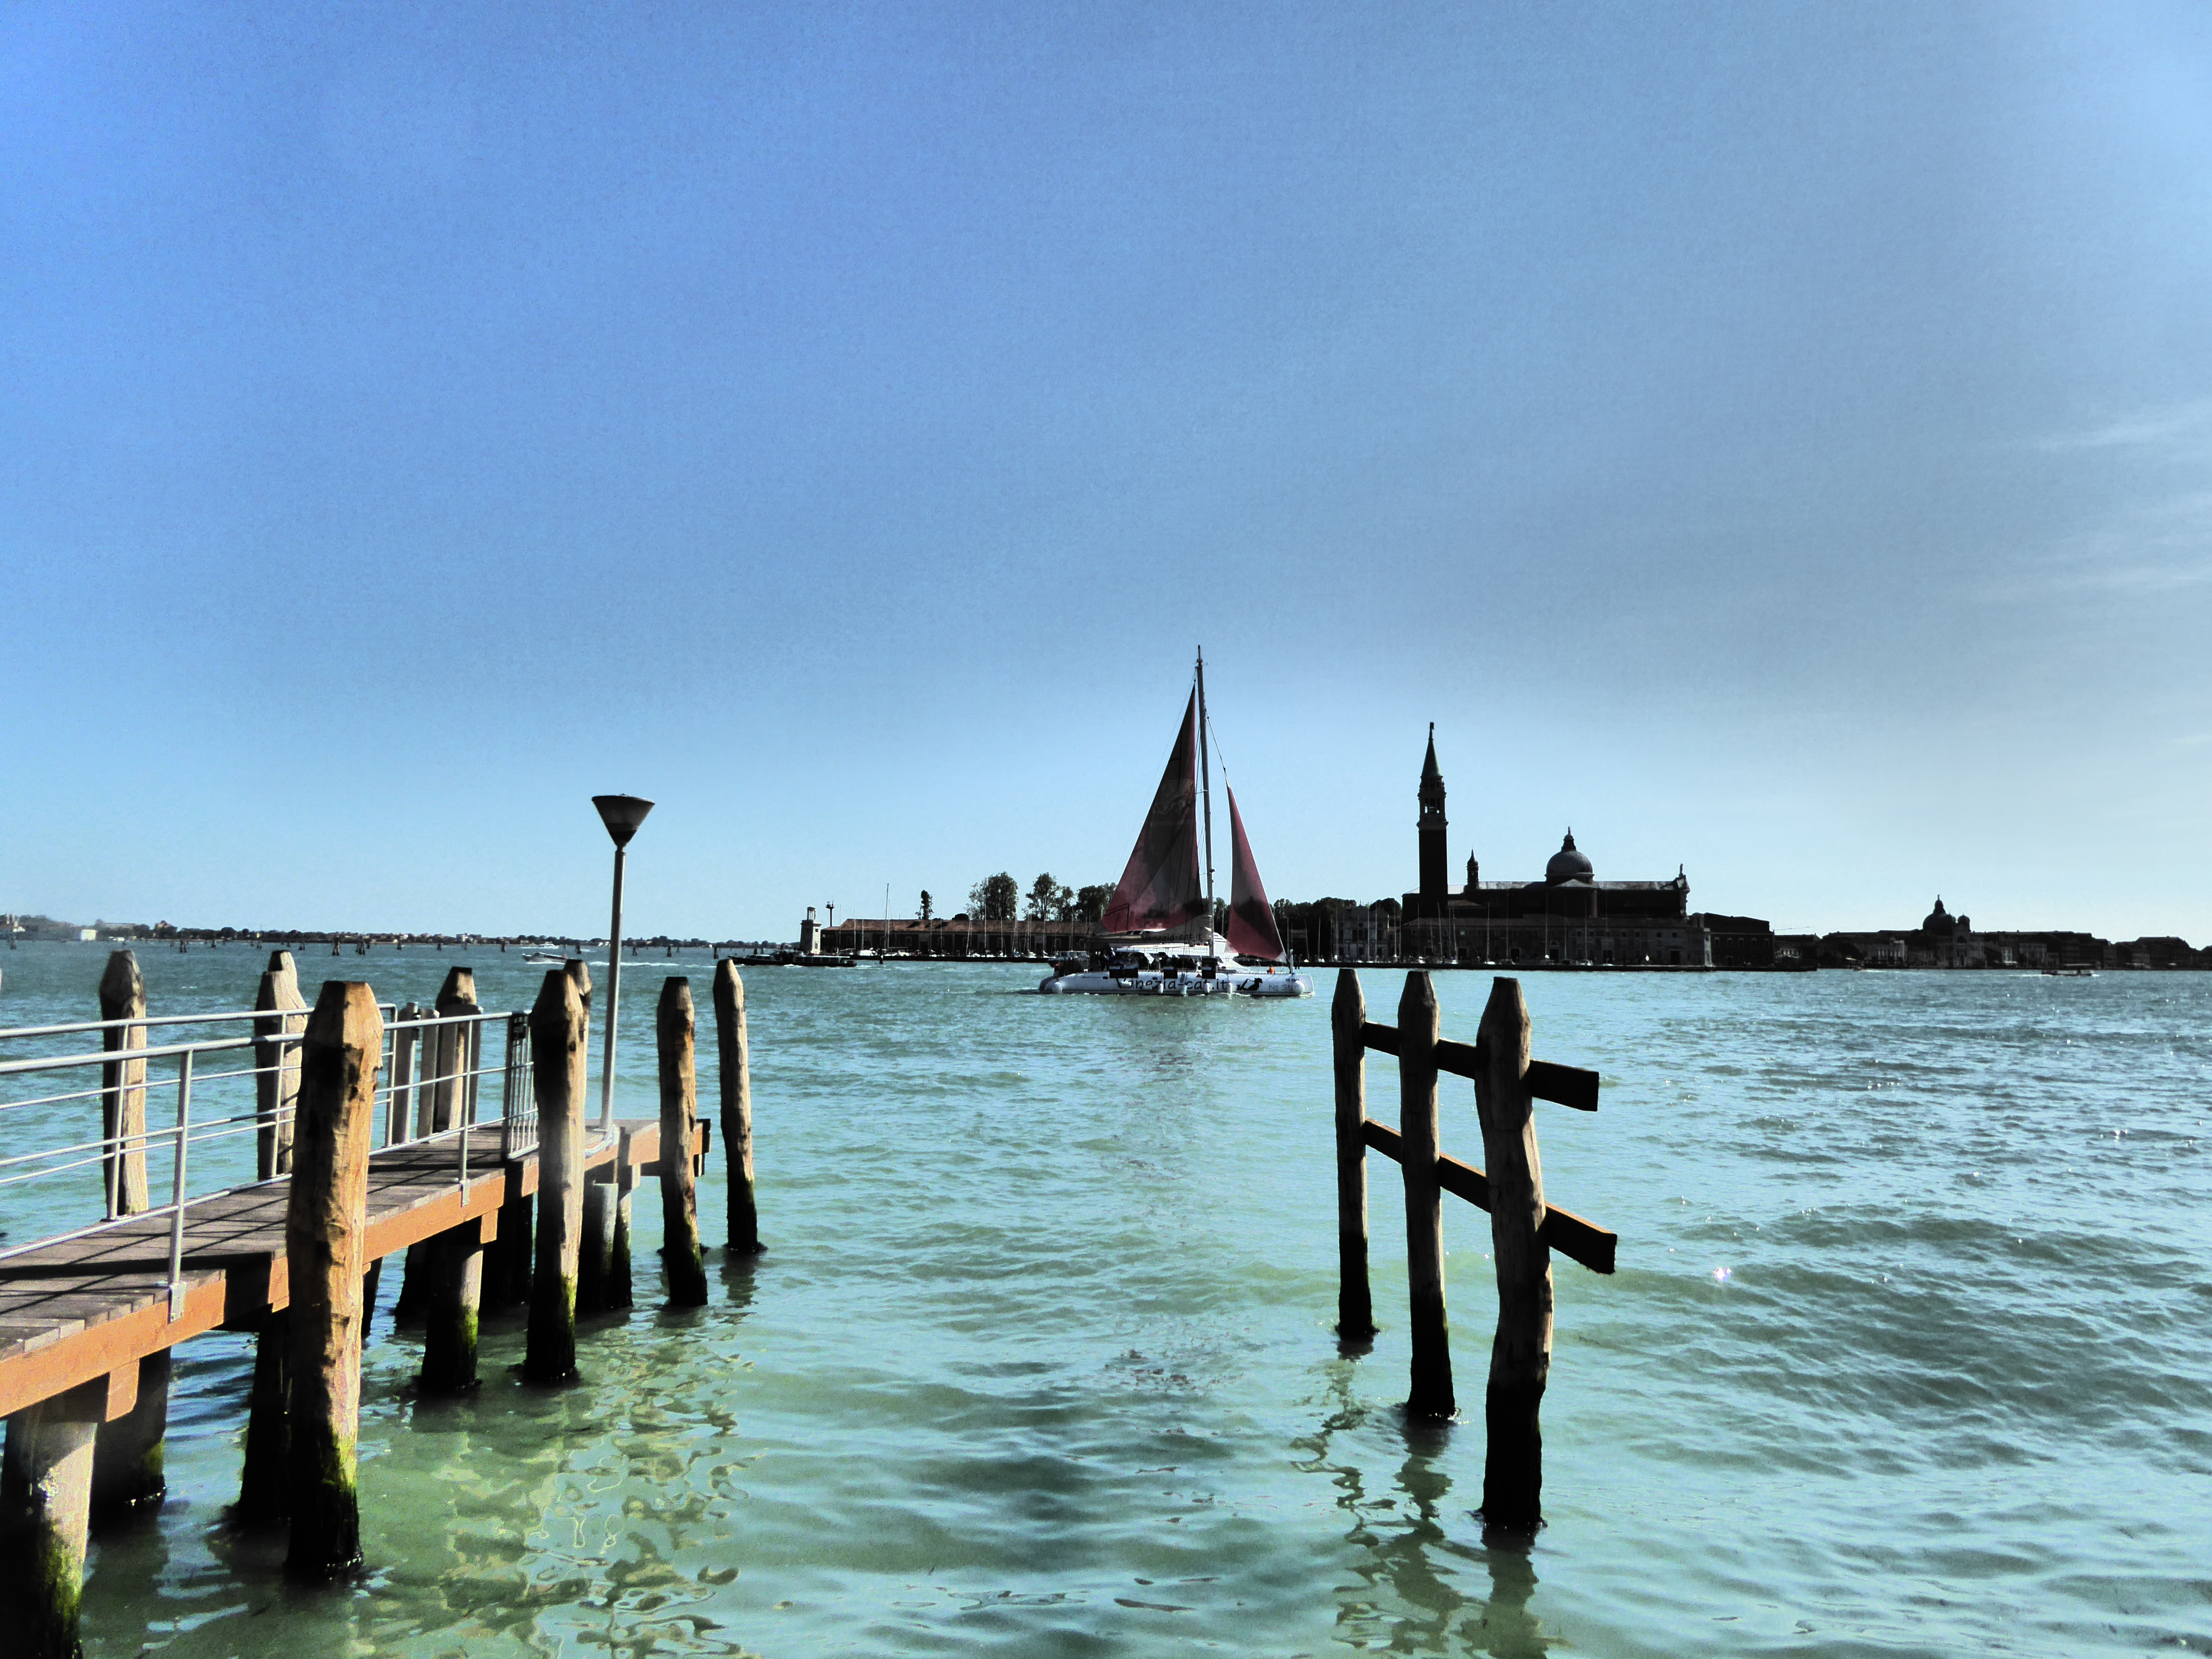
sea, water, sky, wood, coastal and oceanic landforms, boat, lake, watercraft, horizon, vehicle, cloud, dock, waterway, shore, calm, boats and boating equipment and supplies, coast, water transportation, sound, ocean, pier, nonbuilding structure, boardwalk, bridge, channel, landscape, wave, tourism, fence, evening, sailboat, inlet, wind wave, reservoir, vacation, tropics, lake district, harbor, reflection, river